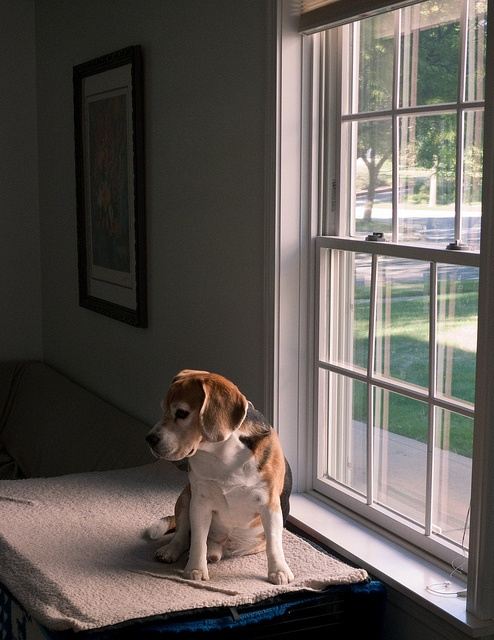
A dog laying in the sun by a window
A beagle dog sitting in front of a window in a house.
A puppy sits in front a sunlit window.
A beagle sits in front of a window on a summer day.
A small dog sitting on a table by a window.